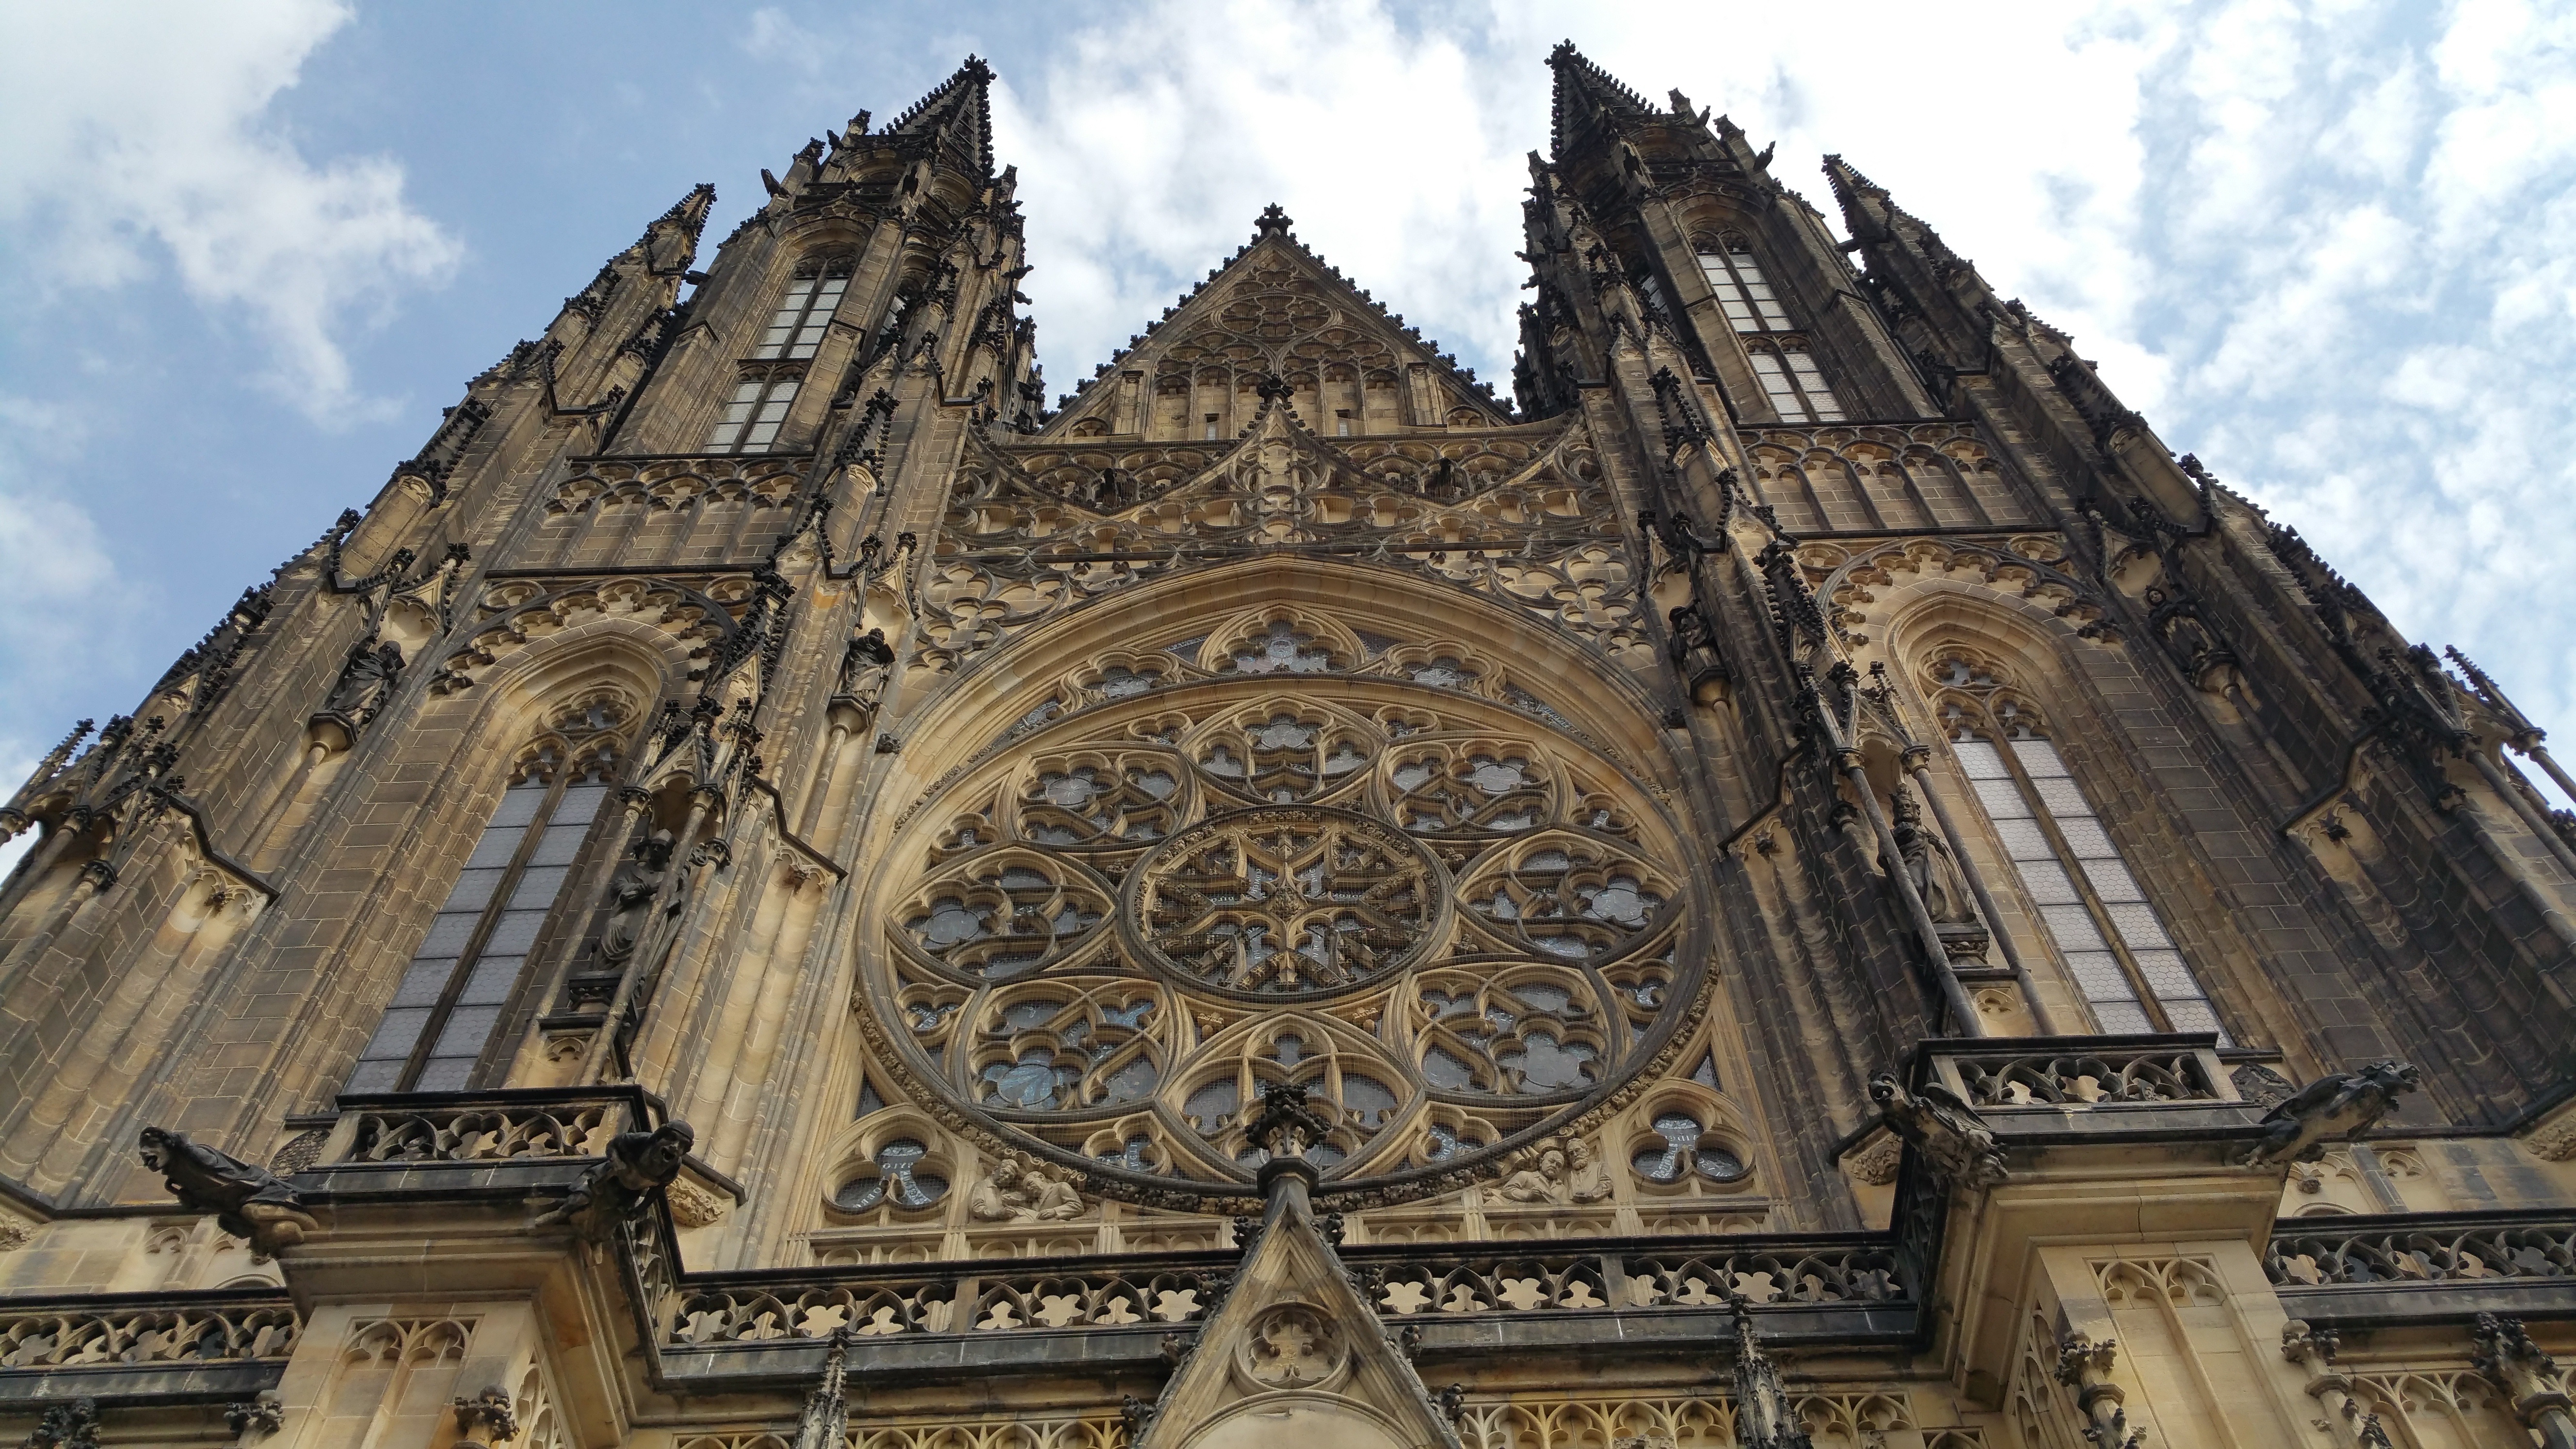
architecture, building, landmark, facade, church, cathedral, chapel, prague, place of worship, baptistery, medieval architecture, spire, symmetry, basilica, dome, czech, vitus, gothic architecture, historic site, byzantine architecture, st vitus